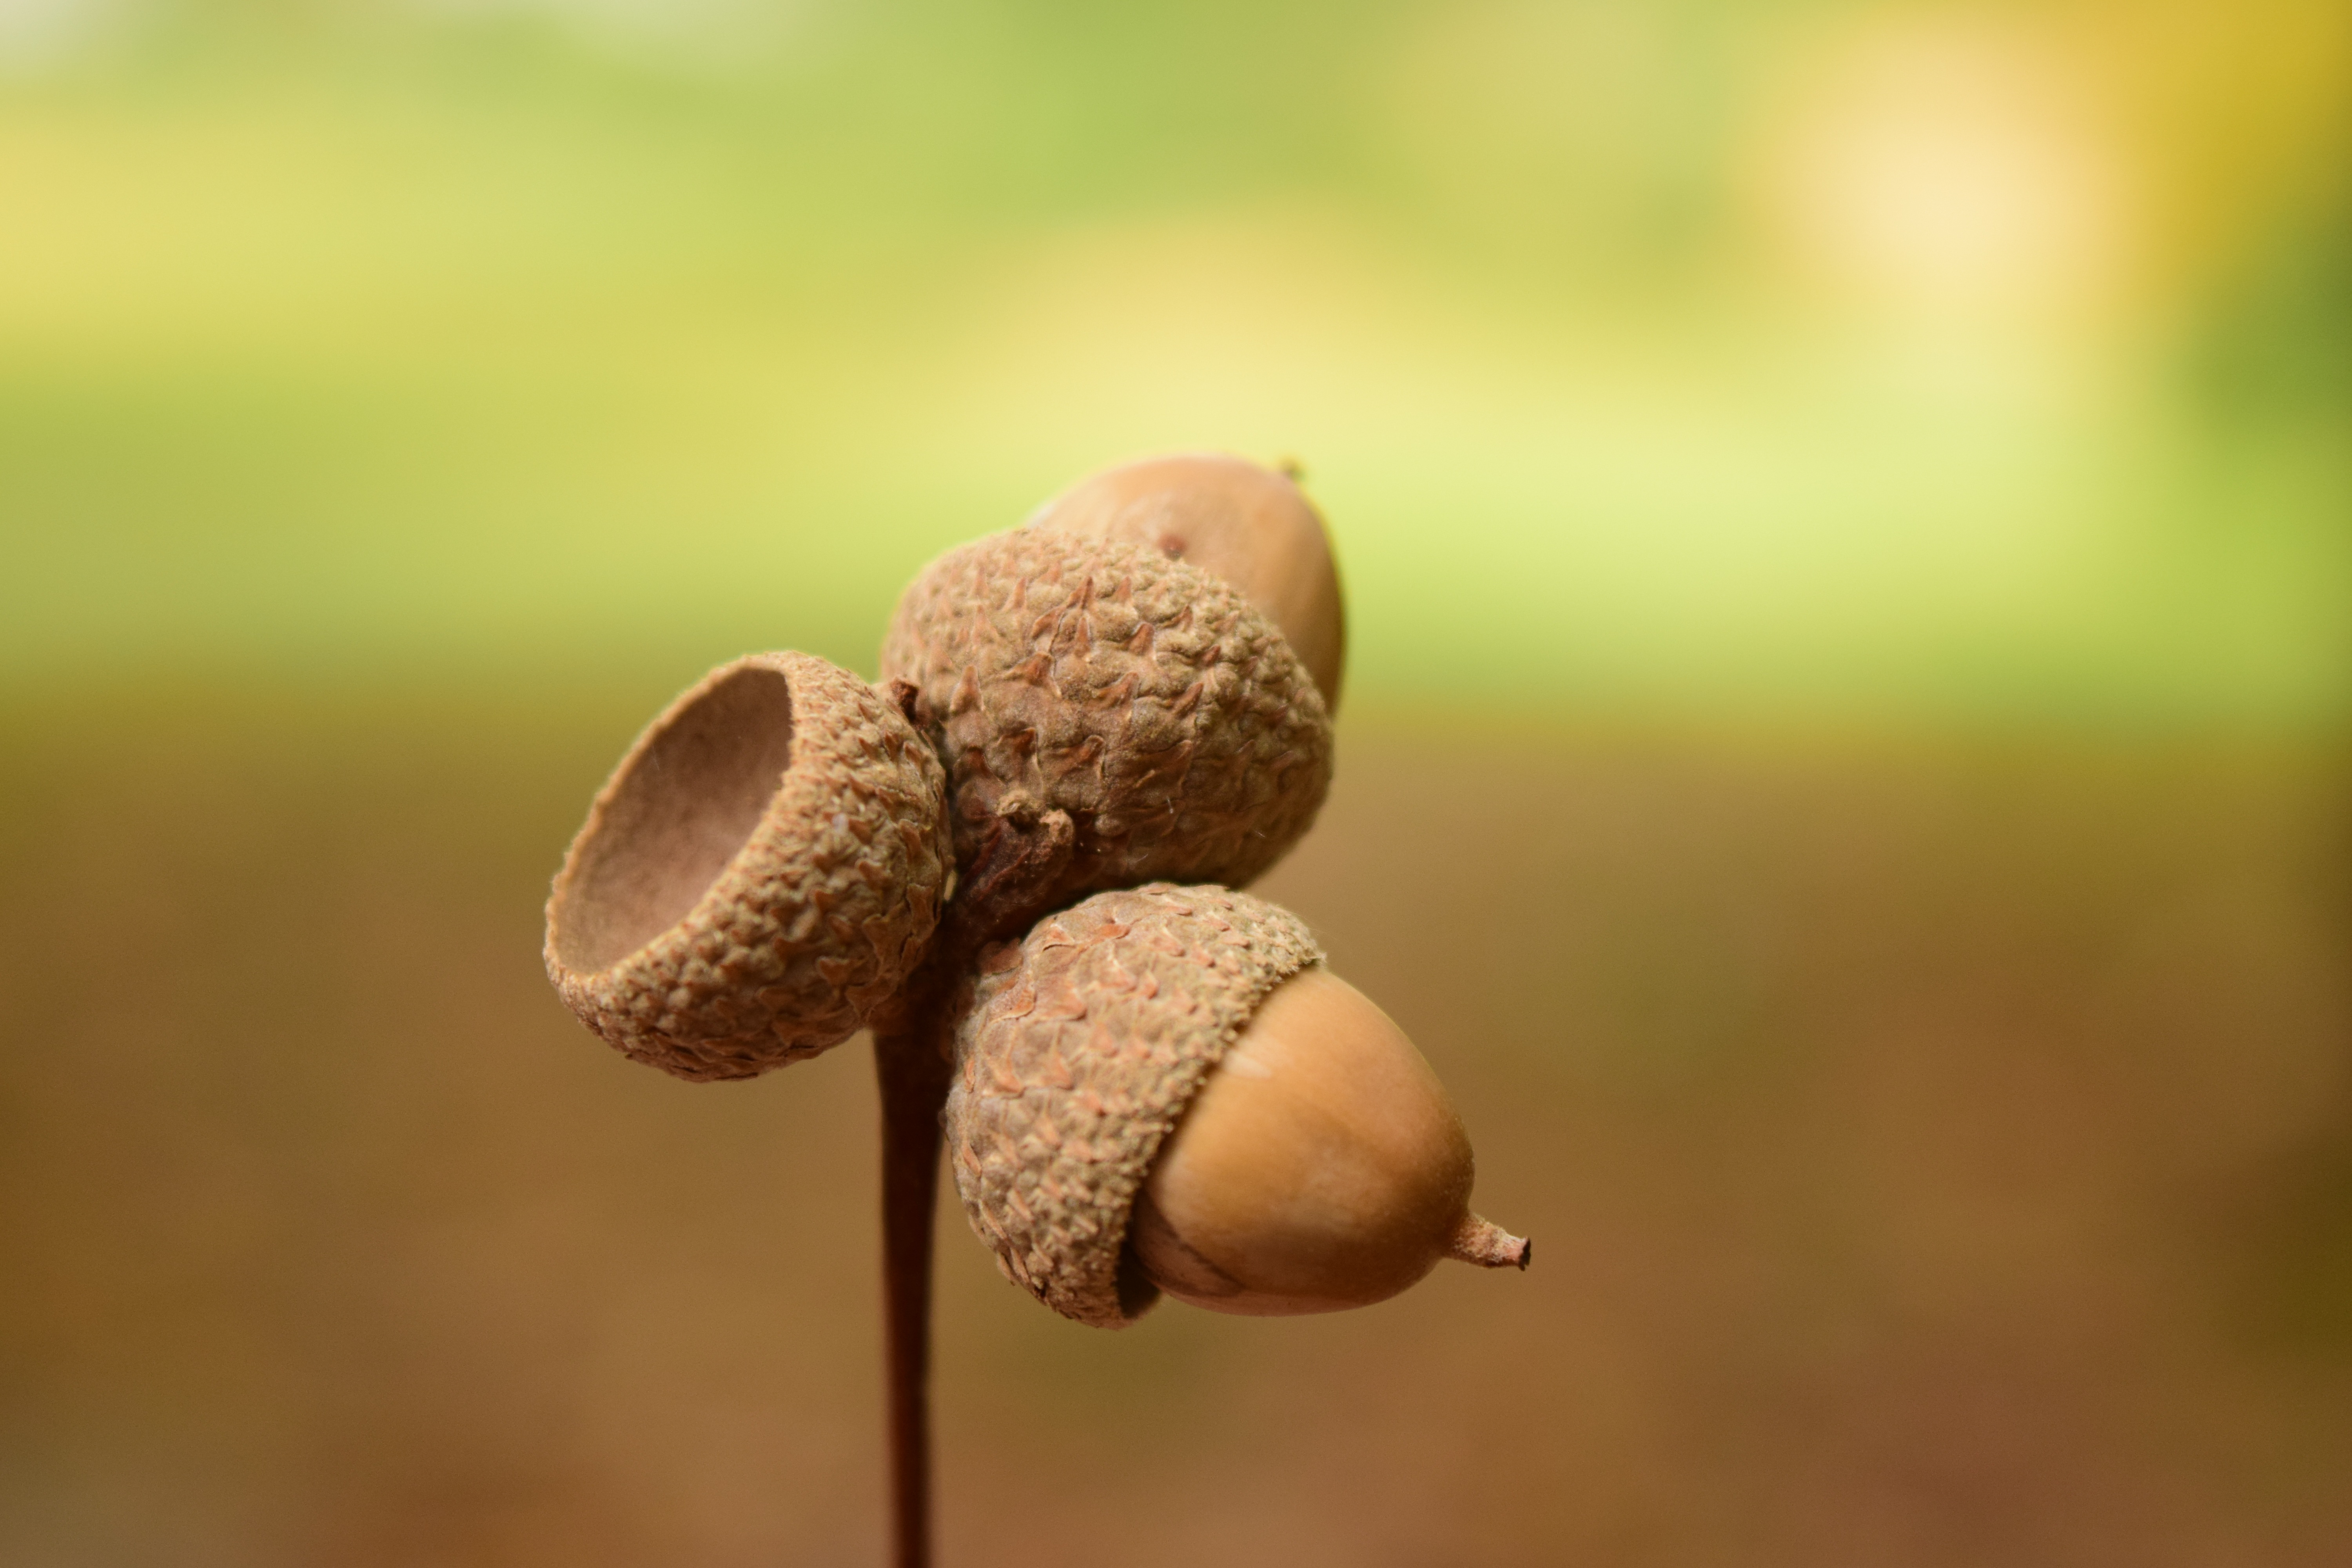
tree, nature, branch, plant, photography, leaf, flower, produce, autumn, brown, botany, close, flora, fauna, close up, seeds, background, beautiful, greeting card, acorns, macro photography, plant stem